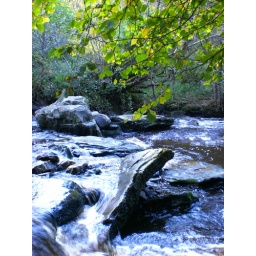
A few rocks sticking out of the river Barrow in the Slieve Bloom Mountains, Co Laois